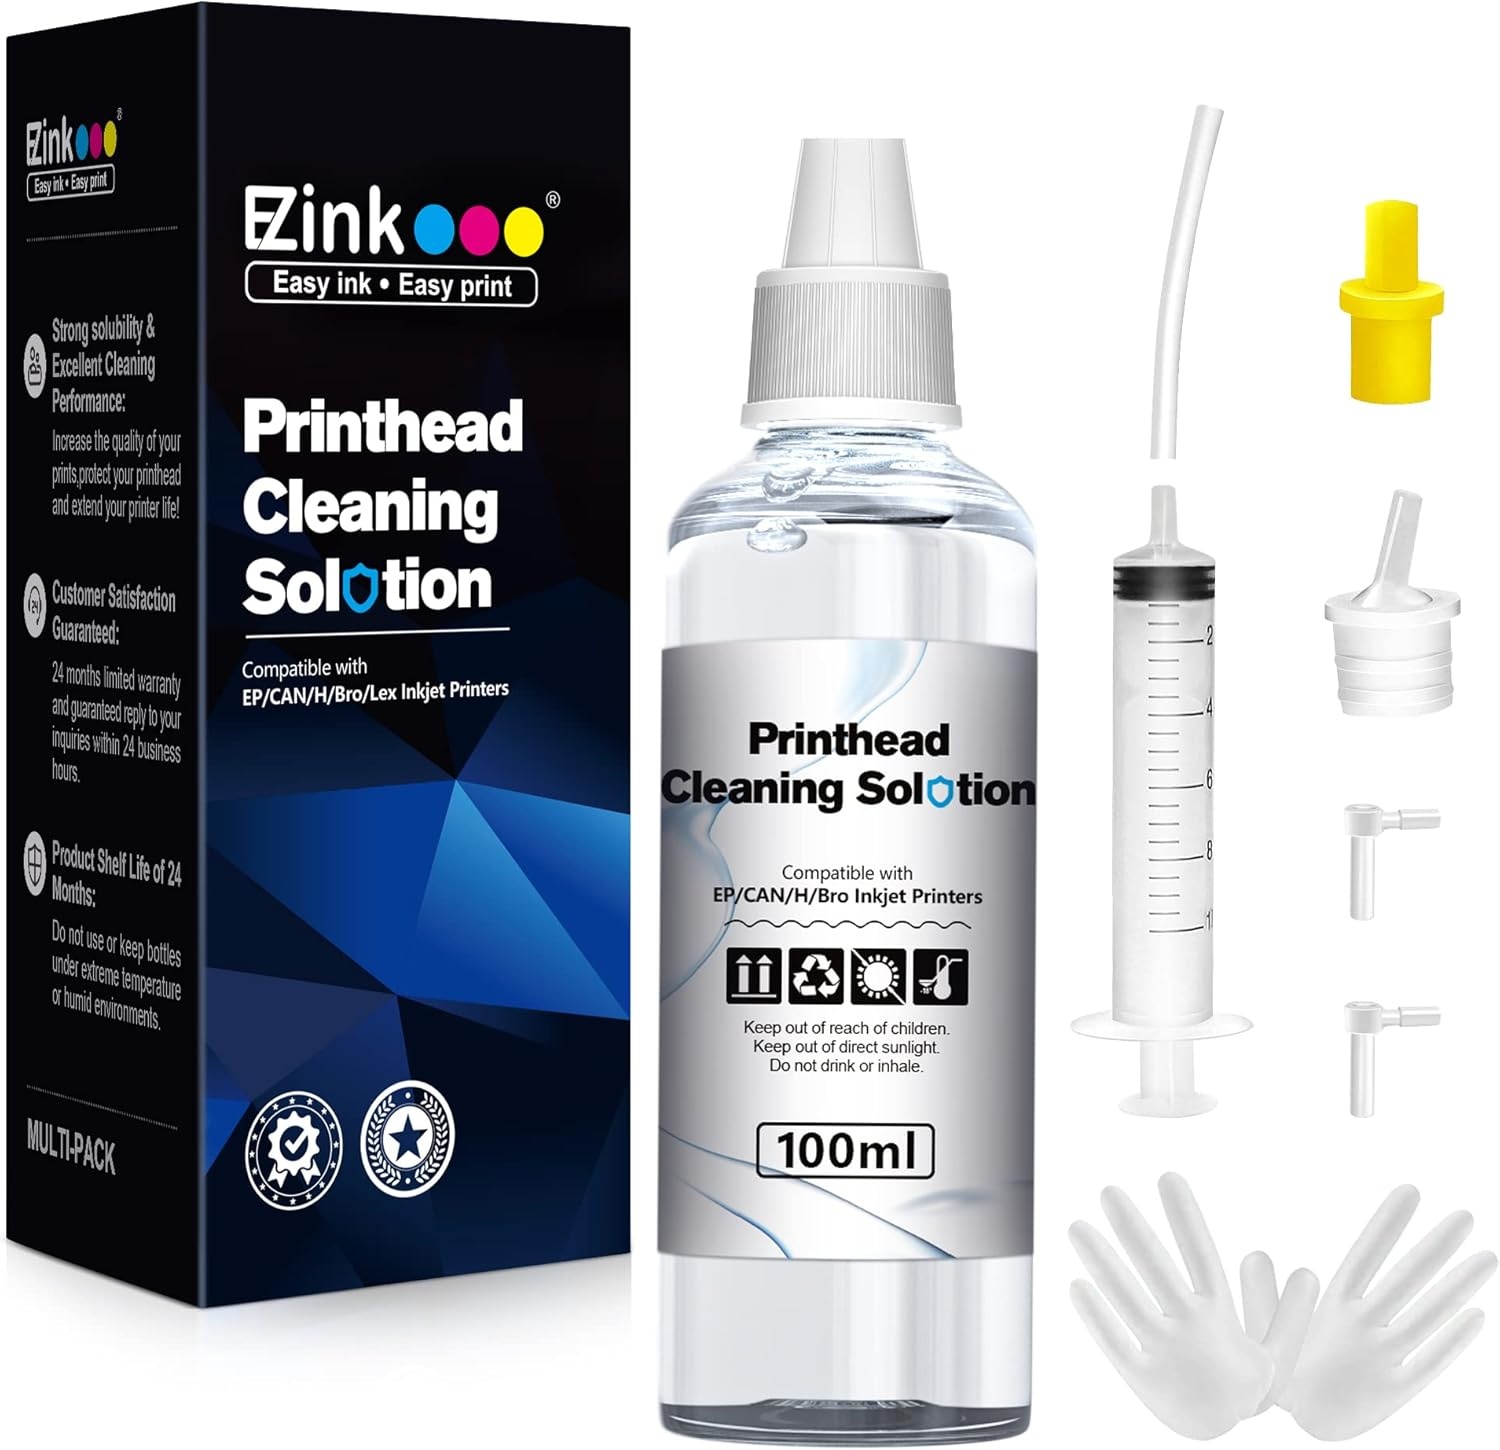
E-Z Ink Printer Cleaning Kit for Epson Ecotank Printer, Printerhead Cleaning kit for HP/Canon/Brother Inkjet Printers, Printhead Cleaning Solution, 100ML
Overview Model Name : E-Z Ink Printhead Cleaning Kit Brand : E-Z Ink Ink Color : Printer Cleaning Kit Compatible Devices : for HP/Canon/Brother Inkjet Printers Special Feature : E-Z Ink Printhead Cleaning Kit Compatibility Options : Compatible Color : E-Z Ink Printhead Cleaning Kit Ink Base : Water Manufacturer : E-Z Ink Printhead Cleaning Kit Number of Items : 1 About this item 【Wide Compatibility】E-Z Ink printer cleaning kit is compatible with all inkjet printers: print head cleaning kit for Epson Inkjet Printer, print head cleaning kit for HP Inkjet Printer, nozzle cleaner for Canon Inkjet Printer, printhead cleaning solution for Brother Inkjet Printer, printer cleaner kit for Lexmark Printer. 【Compatible with HP Epson Brother Canon Lexmark Inkjet Printers】Such as: Epson Ecotank printer XP-430 XP-434 WF-2510 WF-2520 WF-2530 WF-2540 WF-7620 WF-7610 WF-3640 WF-3620 WF-2630 WF-2650 WF-2660 WF-2750 WF-2760; HP inkjet 8620 8610 8600 6830 6712 6700 6600 6500 5520 940 920; CANON MX922 S450; Brother MG7120 MG6320 MFC-6890CDW MFC-J880DW MFC-J6920DW J265 and so on. 【Easy to Operate】Complete tool let the printer cleaning more convenient and easier. Packing with Printhead cleaning tools: syringe, silicone hose, gloves, instructions. Please choose the right adapter based on your own printer type. 【Excellent Cleaning Ability】 Repair unclog cleaning kit contains enzymes, which can strongly dissolve and clean dry ink, wet and protect the print head. The degradation factor can strongly dissolve the hard block and other soluble impurities left after the ink hardens, making the ink flow more smoothly, protect your printhead and extend your printer life. 【Note】Please make sure the power is unplugged before cleaning the print head, otherwise the printer may be damaged. Tip: If the nozzle is blocked seriously, you could repeat cleaning several times, but do not clean too often in a short time of period.
Brand: E-ZInk
Category: Electronics > Print, Copy, Scan & Fax > Printer, Copier & Fax Machine Accessories > Printer, Copier & Fax Cleaning Kits